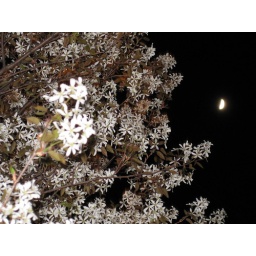
a white tree in my garden and the moon